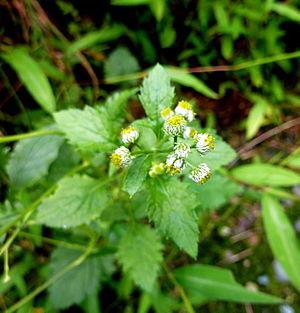
Dichrocephala integrifolia est une plante de la famille des Asteraceae. Cette herbe annuelle se retrouve en Afrique tropicale et sub-tropicale, de l'Asie tropicale et subtropicale jusqu'en Papouasie-Nouvelle-Guinée, en Australie et au Pacifique.